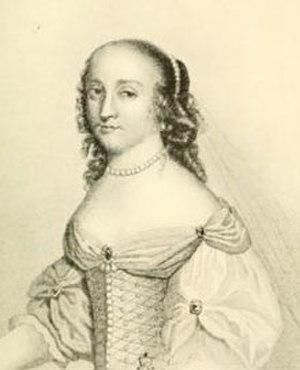
Jules Raymond Mazarin, né à Pescina, dans les Abruzzes, royaume de Naples, le 14 juillet 1602 et mort à Vincennes le 9 mars 1661, mieux connu sous le nom de cardinal Mazarin, fut un diplomate et homme politique, d'abord au service de la Papauté, puis des rois de France Louis XIII et Louis XIV. Il succéda à Richelieu en tant que principal ministre d'État de 1643 à 1661.
Laure-Victoire Mancini, fille du baron Michele Mancini et de Geronima Mazzarini, elle était une des nièces du cardinal Mazarin, l'aînée des sœurs Mancini. Celui-ci ramena ses nièces à la cour du roi Louis XIV dans l'espoir de leur faire contracter des mariages avantageux.